Đàm Thị Loan

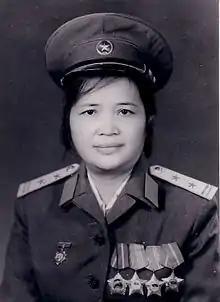

Đàm Thị Loan (1926–2010), born Đàm Thị Nết, was a lieutenant colonel in the People's Army of Vietnam. She was one of three female soldiers in the original Vietnam Armed Propaganda Unit for National Liberation in 1944 and was in the honor guard hoisting the flag of the new independent country in the Independence ceremony held at Ba Dinh Square on September 2, 1945. Her husband was general Hoàng Văn Thái, the first chief of staff of the Vietnam People's Army and the military leader of Viet Cong.